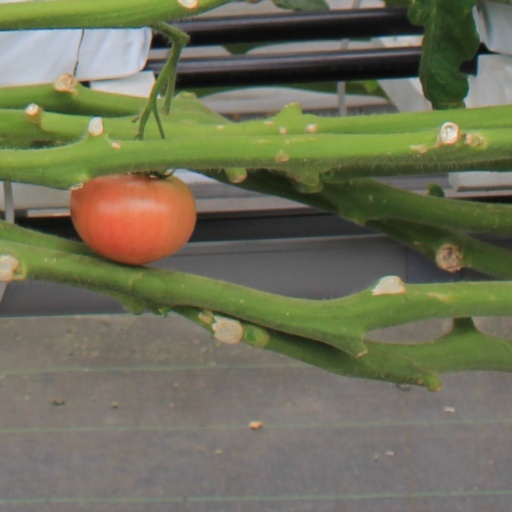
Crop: tomato